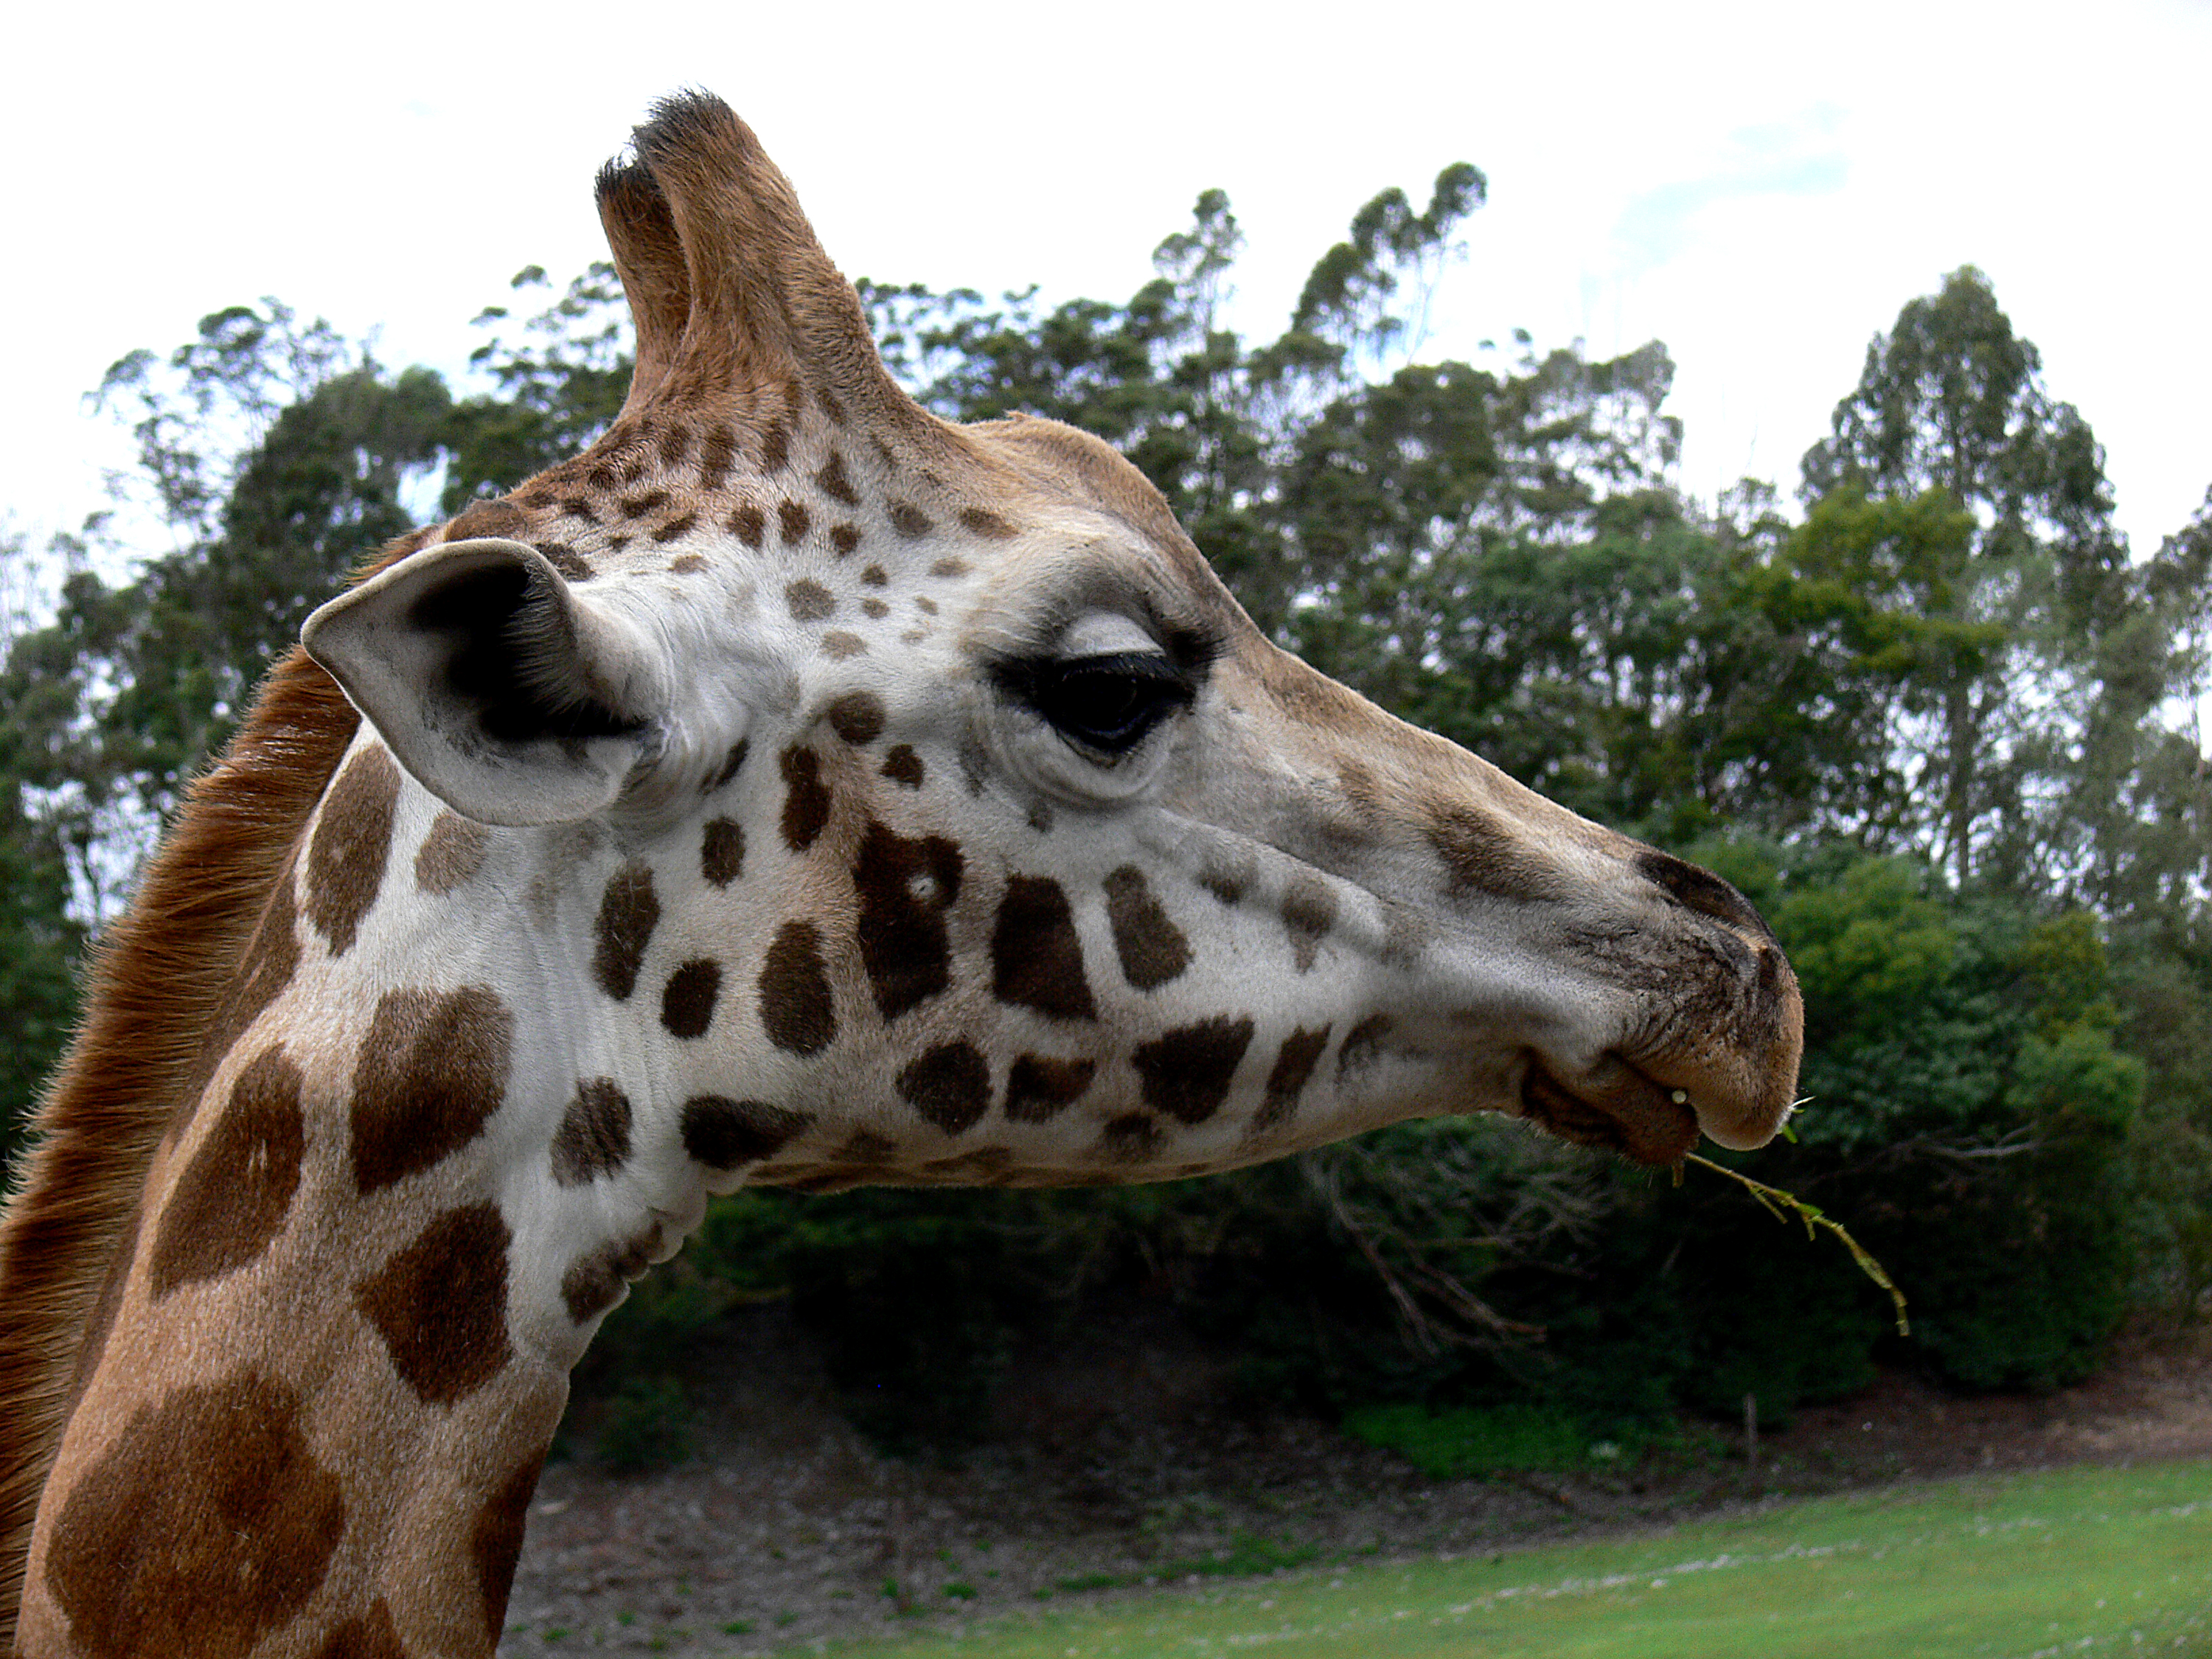
wildlife, zoo, mammal, fauna, giraffe, vertebrate, christchurch, giraffes, oranapark, wildlifeparks, giraffidae